Li Minhua

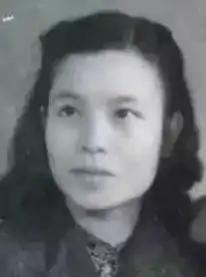
Li Minhua, c. 1943

Li Minhua (2 November 1917 – 19 January 2013), also known as Minghua Lee Wu, was a Chinese aerospace engineer and physicist who was an expert in solid mechanics. The first woman to earn a PhD in mechanical engineering from the Massachusetts Institute of Technology, she was one of the founding scientists at the Institute of Mechanics of the Chinese Academy of Sciences (CAS), and was elected as an academician in 1980. Her husband Wu Zhonghua was also an accomplished physicist and CAS academician.